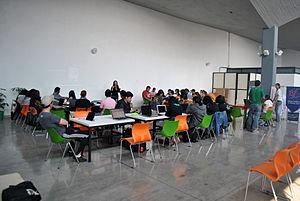
La communauté wikipédienne est la communauté de contributeurs du projet d'encyclopédie en ligne Wikipédia, également appelés wikipédiens. Elle désigne souvent et plus spécifiquement la communauté d'une seule version linguistique. La quasi-totalité des wikipédiens sont bénévoles et travaillent de manière asynchrone sur divers sujets. Avec la maturité et la visibilité accrues de Wikipédia, d'autres catégories de wikipédiens ont émergé, tels que des wikipédiens en résidence ou des élèves ou étudiants ayant des missions liées à l'édition ou l'étude de Wikipédia.